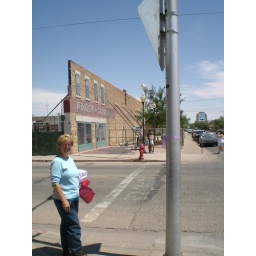
The mural across the street features a girl (my Lord!) in a flatbed Ford.